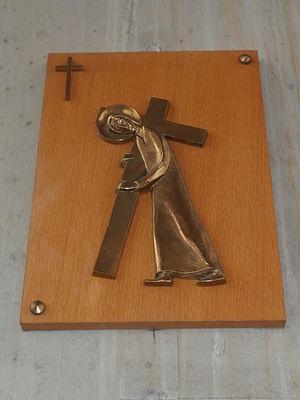
Jésus chargé de sa croix
L'église du Saint-Esprit est une église catholique moderne située dans la commune française de Viry-Châtillon et le département de l'Essonne.